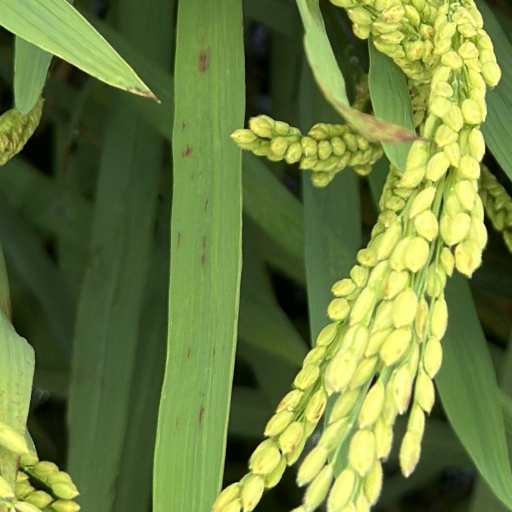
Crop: rice